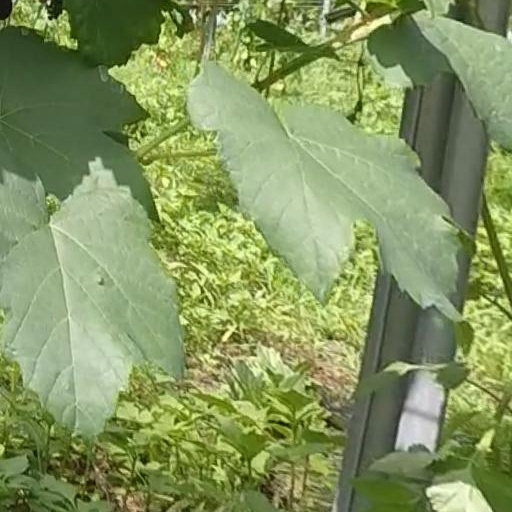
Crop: grape